Post (Björk album)

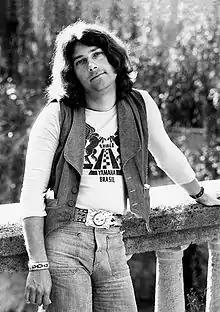
Eumir Deodato's involvement with "Post" greatly influenced the sound of the album.

Although the album was supposed to be delivered the day after she returned from the Bahamas, Björk felt it was not yet complete and continued its production in London. She enlisted a new team of engineers and programmers, and spent the next months "tweaking, rearranging, and sometimes completely rerecording her pre-existing tracks". Ultimately, it was the inclusion of more "real" instruments that "resuscitated "Post" for Björk". Björk continued to compose songs such as "Isobel", which was created while she was visiting Reykjavík for Christmas, before bringing it back to Hooper's studio. The song's lyrics were written in collaboration with Icelandic poet Sjón, which was his first songwriting experience. Sjón would become a frequent collaborator throughout Björk's career. She also enlisted trip hop artist Tricky to assist in producing the album, on the condition that he would work on two tracks on her album and she would contribute two vocals for his album. Their collaboration resulted in the "Post" songs "Enjoy" and "Headphones"—in addition to "Keep Your Mouth Shut" and "Yoga", which appeared on Tricky's 1996 studio album, "Nearly God".